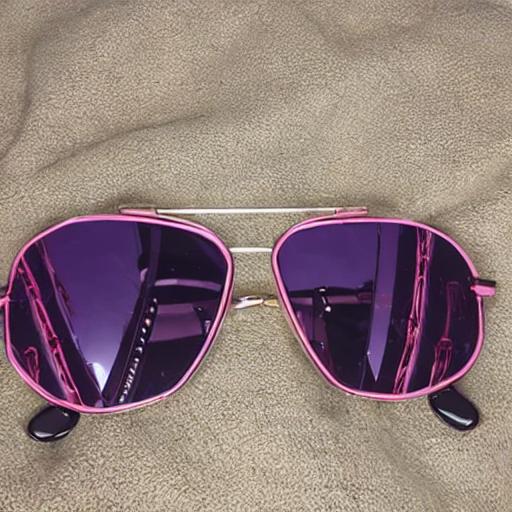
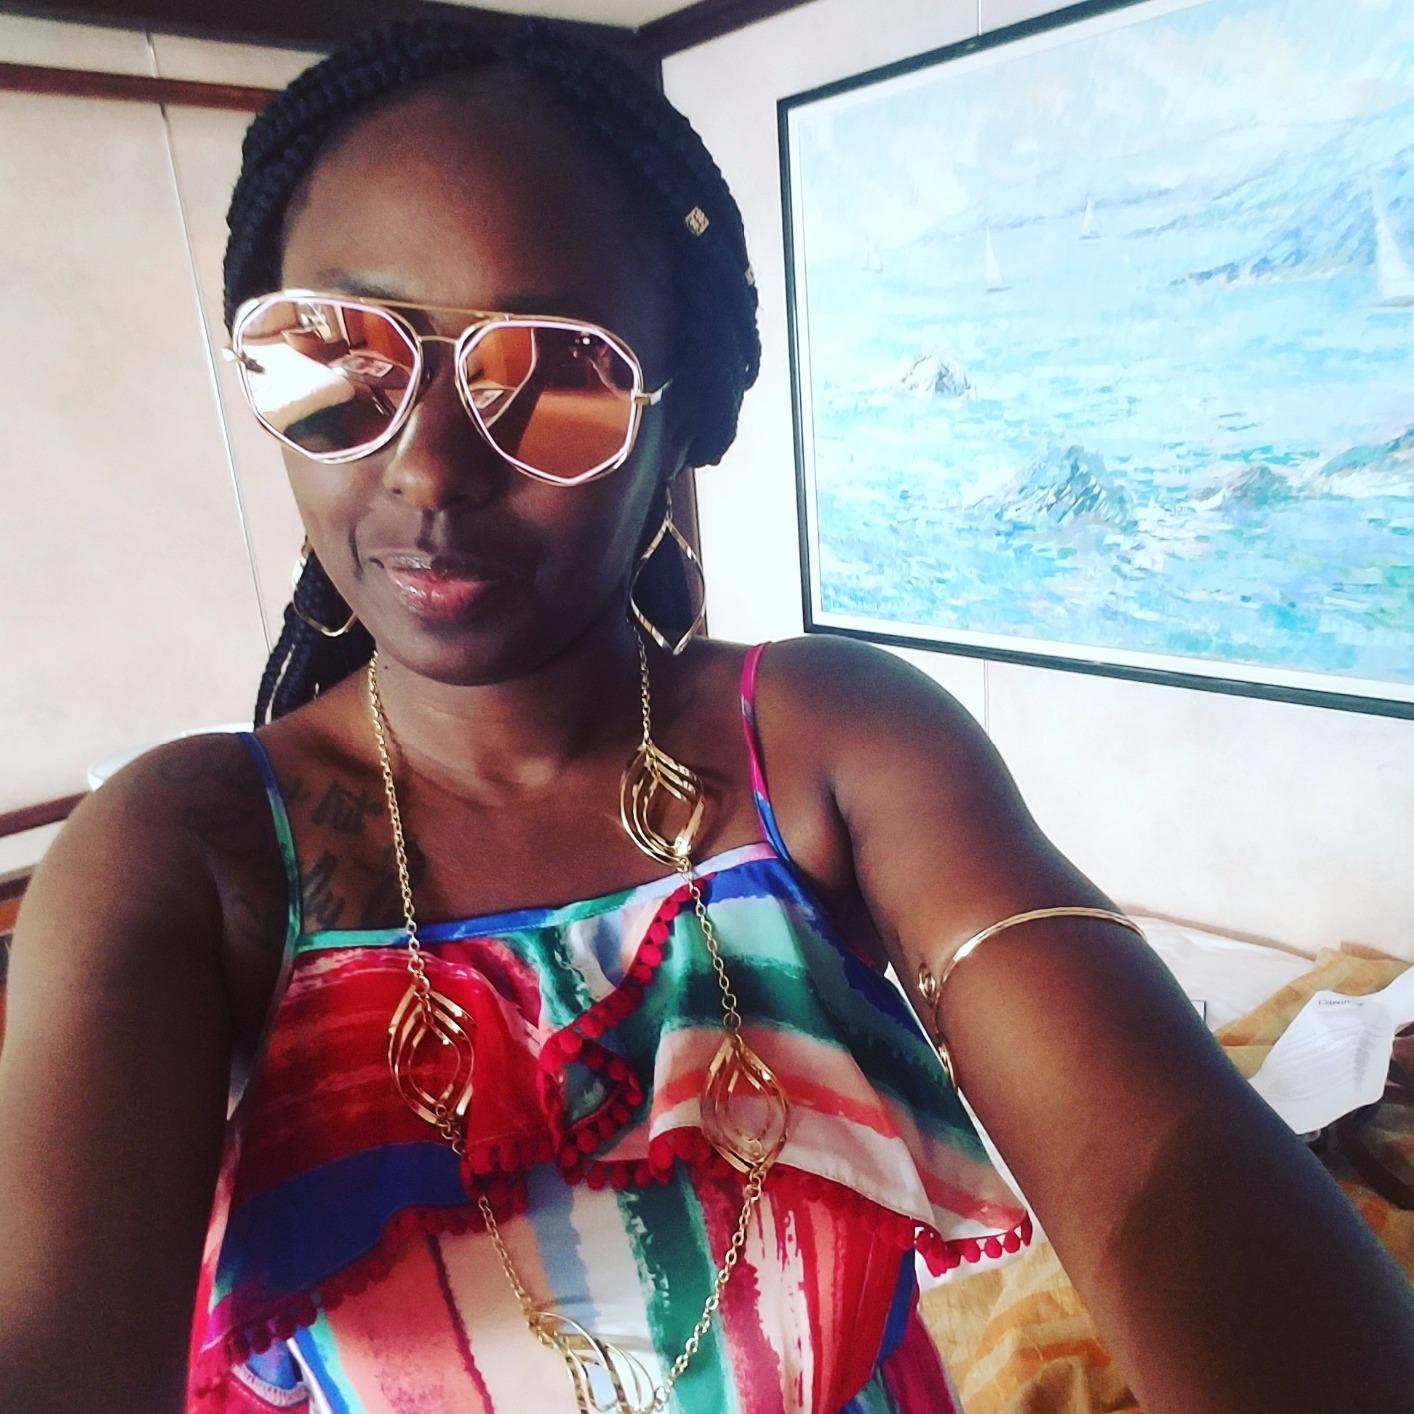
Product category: accessories_sunglasses
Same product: no